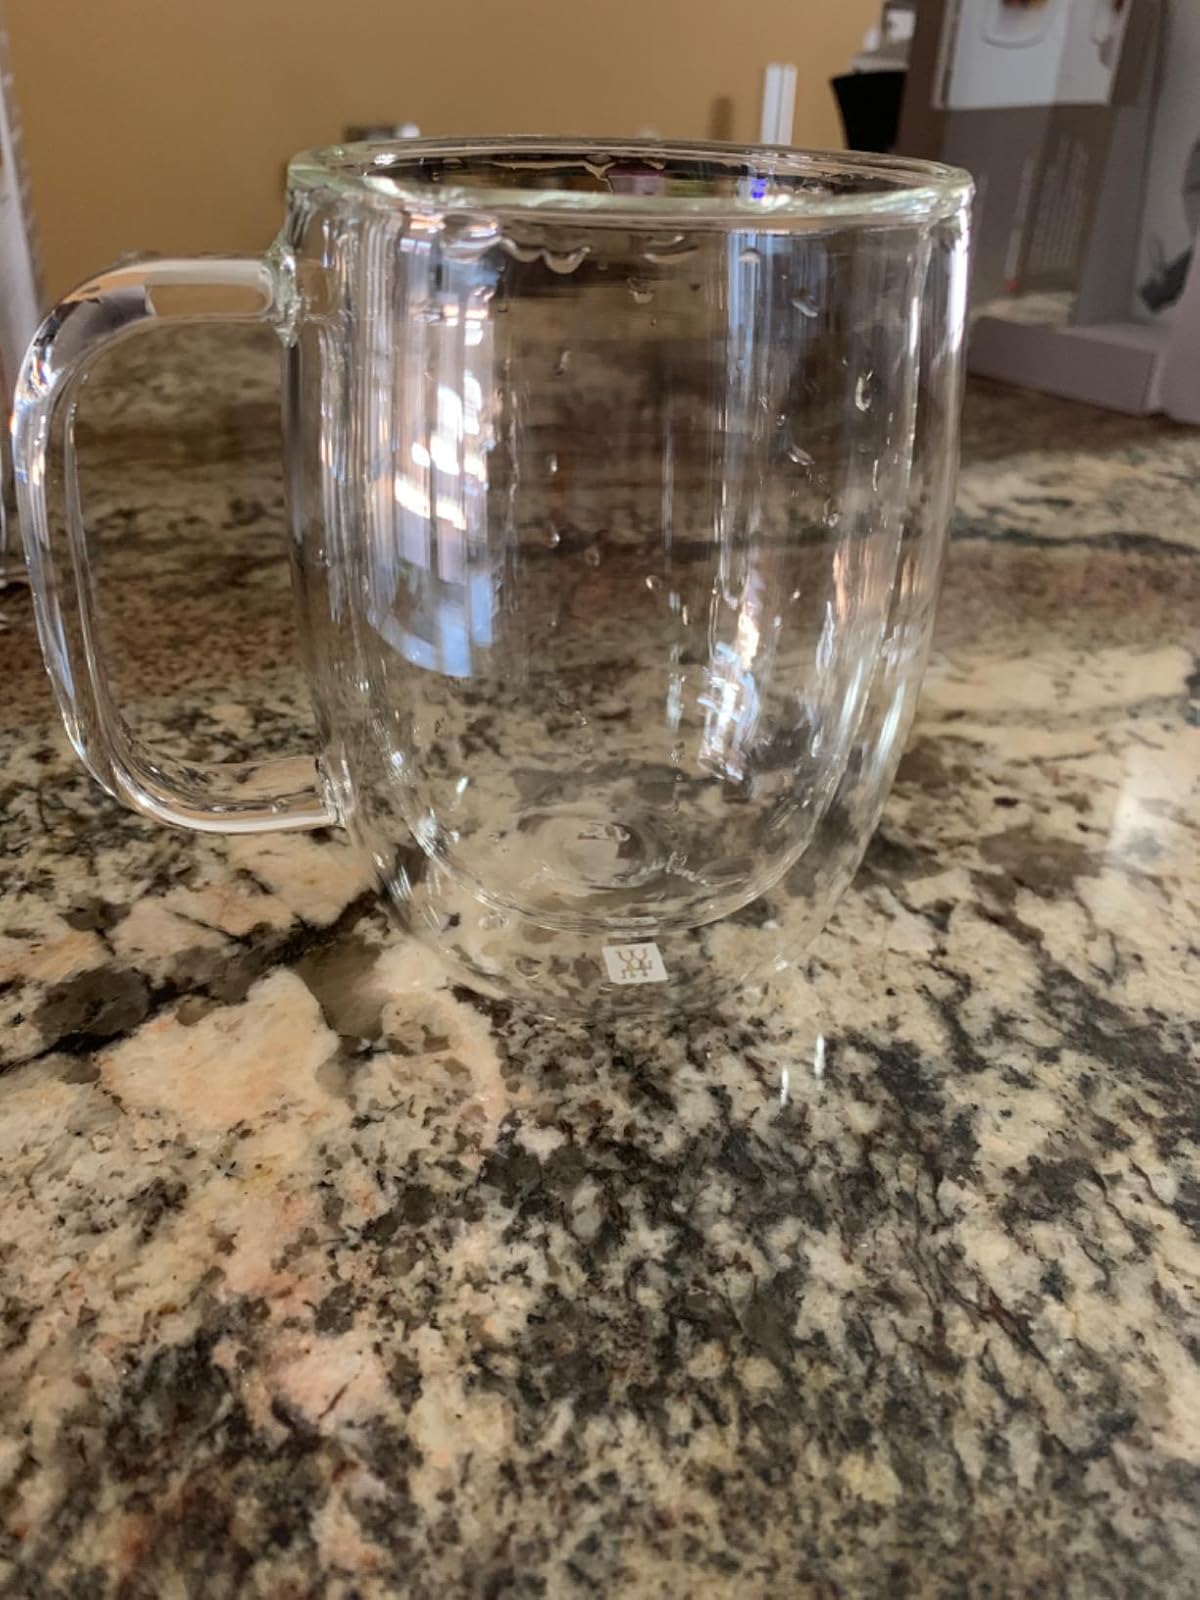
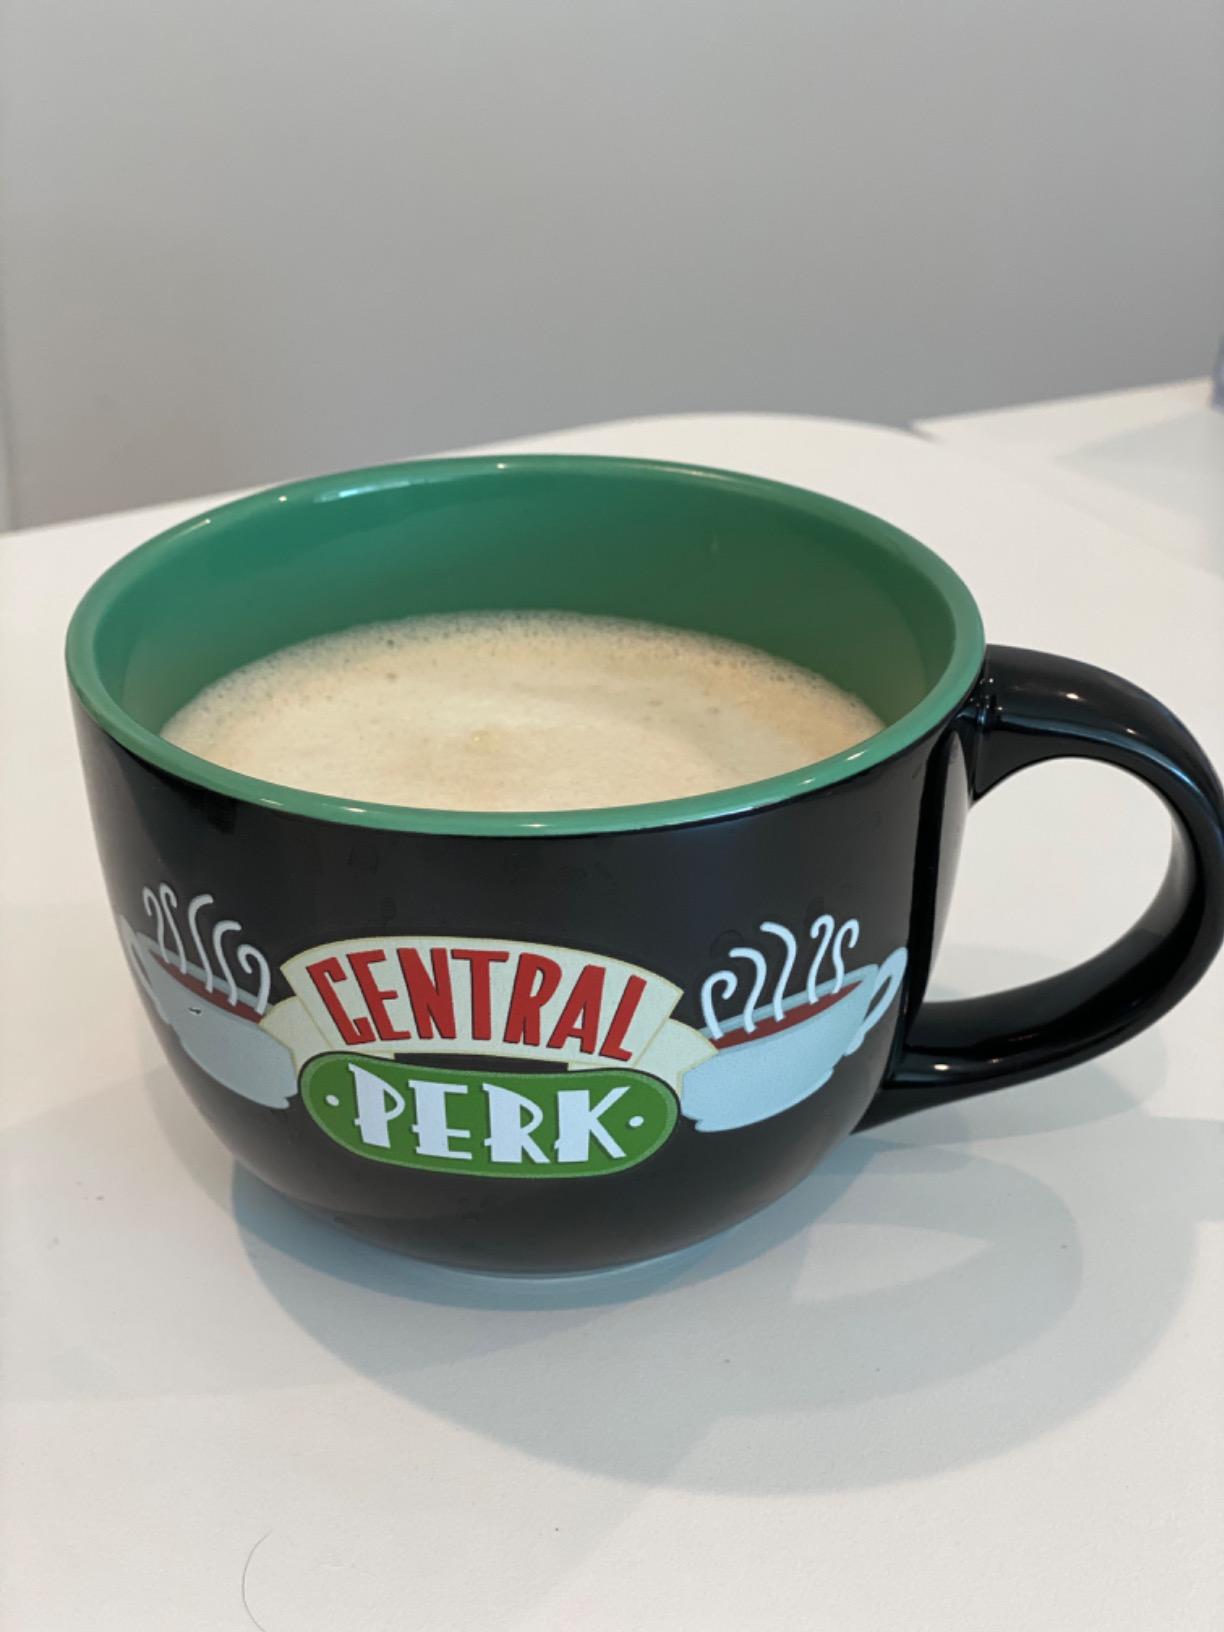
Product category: items_mug
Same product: no